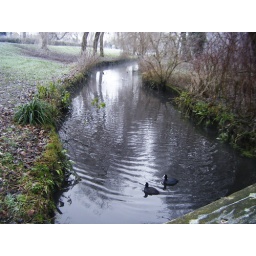
the ducks swimming in the river